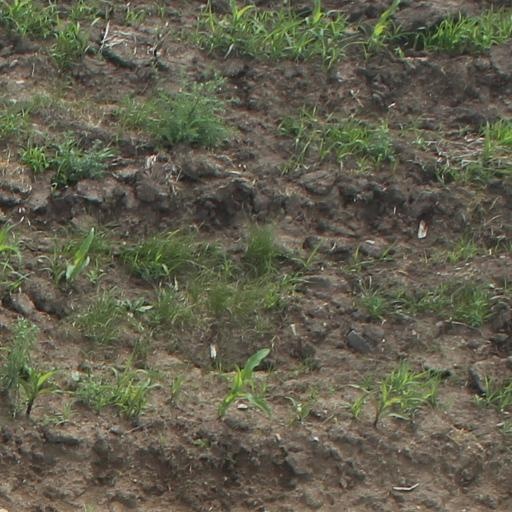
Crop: maize; corn